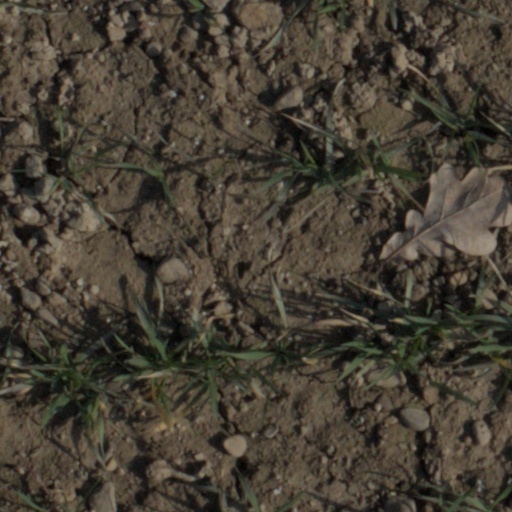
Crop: wheat